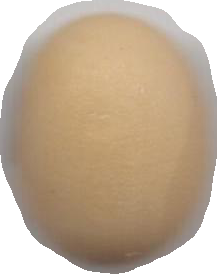
Variety: Anjasmoro